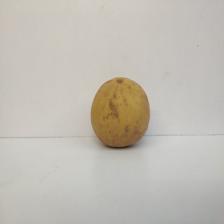
Size: Large